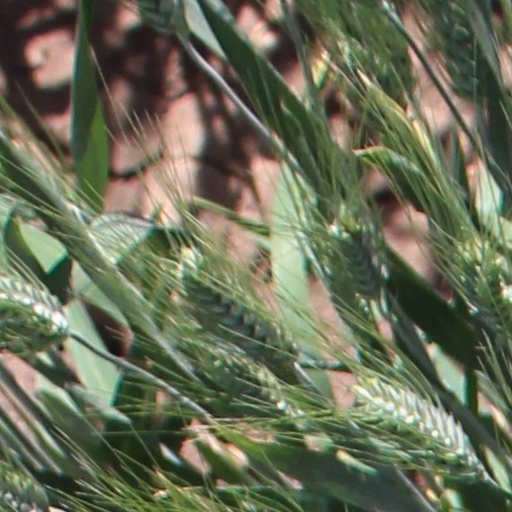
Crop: wheat